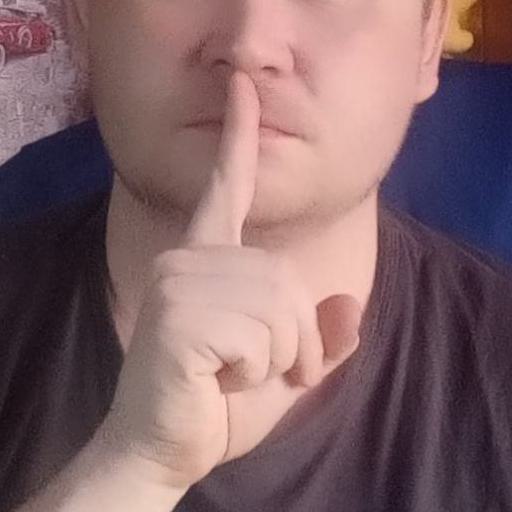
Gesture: mute